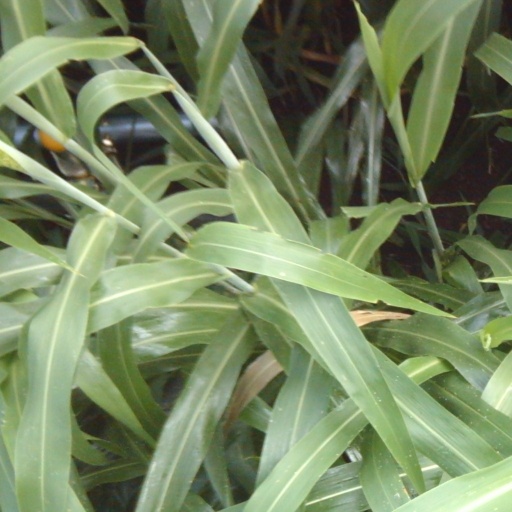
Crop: sorghum